St. Luke Building

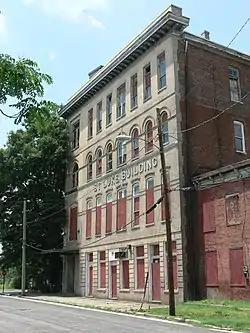
St. Luke Building, July 2011

St. Luke Building is a historic office building located in Richmond, Virginia. It was built in 1902, and is a four-story, brick Edwardian style building. The original building was designed by John H. White. It was then remodeled and enlarged in 1915–1920. From its start, the building housed the offices of the Independent Order of St. Luke, an African-American fraternal society headquartered in Richmond.